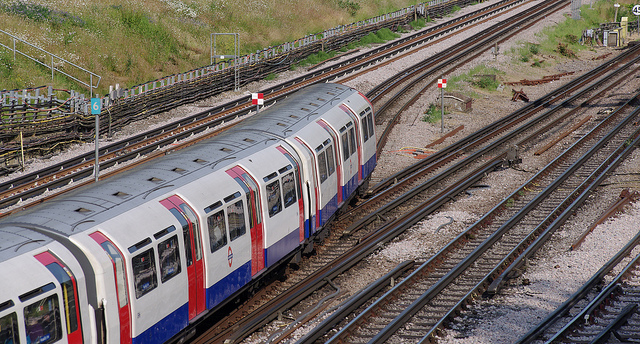
A silver train traveling down tracks next to a lush green hillside.

A train that is going down one of many tracks.

Commuter train switching tracks in railway area of city.

Passenger train going through a section with many tracks.

A passenger train is completing a track transfer.